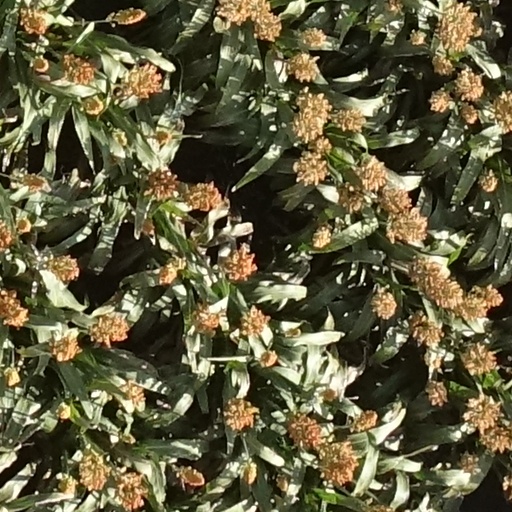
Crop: sorghum